Periyar Dasan

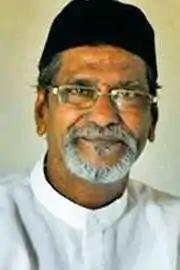
Center Mediater

Dr. Periyar Dasan or Dr. Abdullah (born Seshachalam; 21 August 1949 – 19 August 2013) was an Indian scholar, professor, eminent speaker, and activist from Tamil Nadu. He propagated atheism and rationalist ideologies for most part of his life and later converted to Islam. He has also appeared in around 15 Tamil-language films.